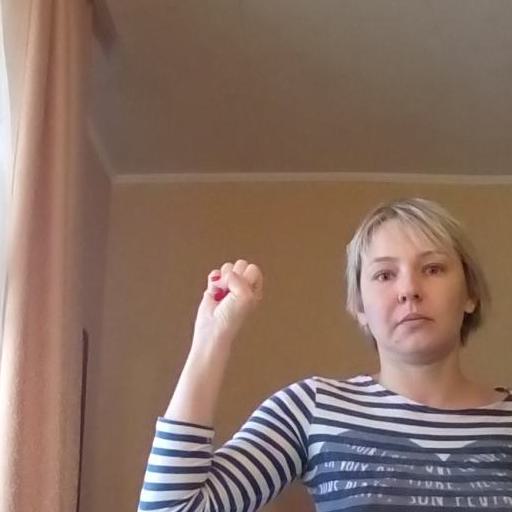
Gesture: fist